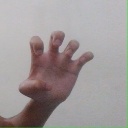
अक्षर: झ